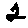
Label: 2